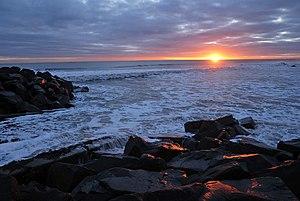
Soleil vert est un film américain d'anticipation réalisé par Richard Fleischer, sorti en 1973 et inspiré du roman de science-fiction Soleil vert de Harry Harrison.